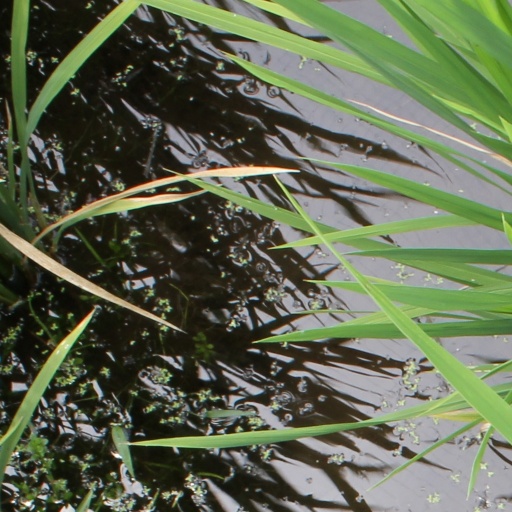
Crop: rice